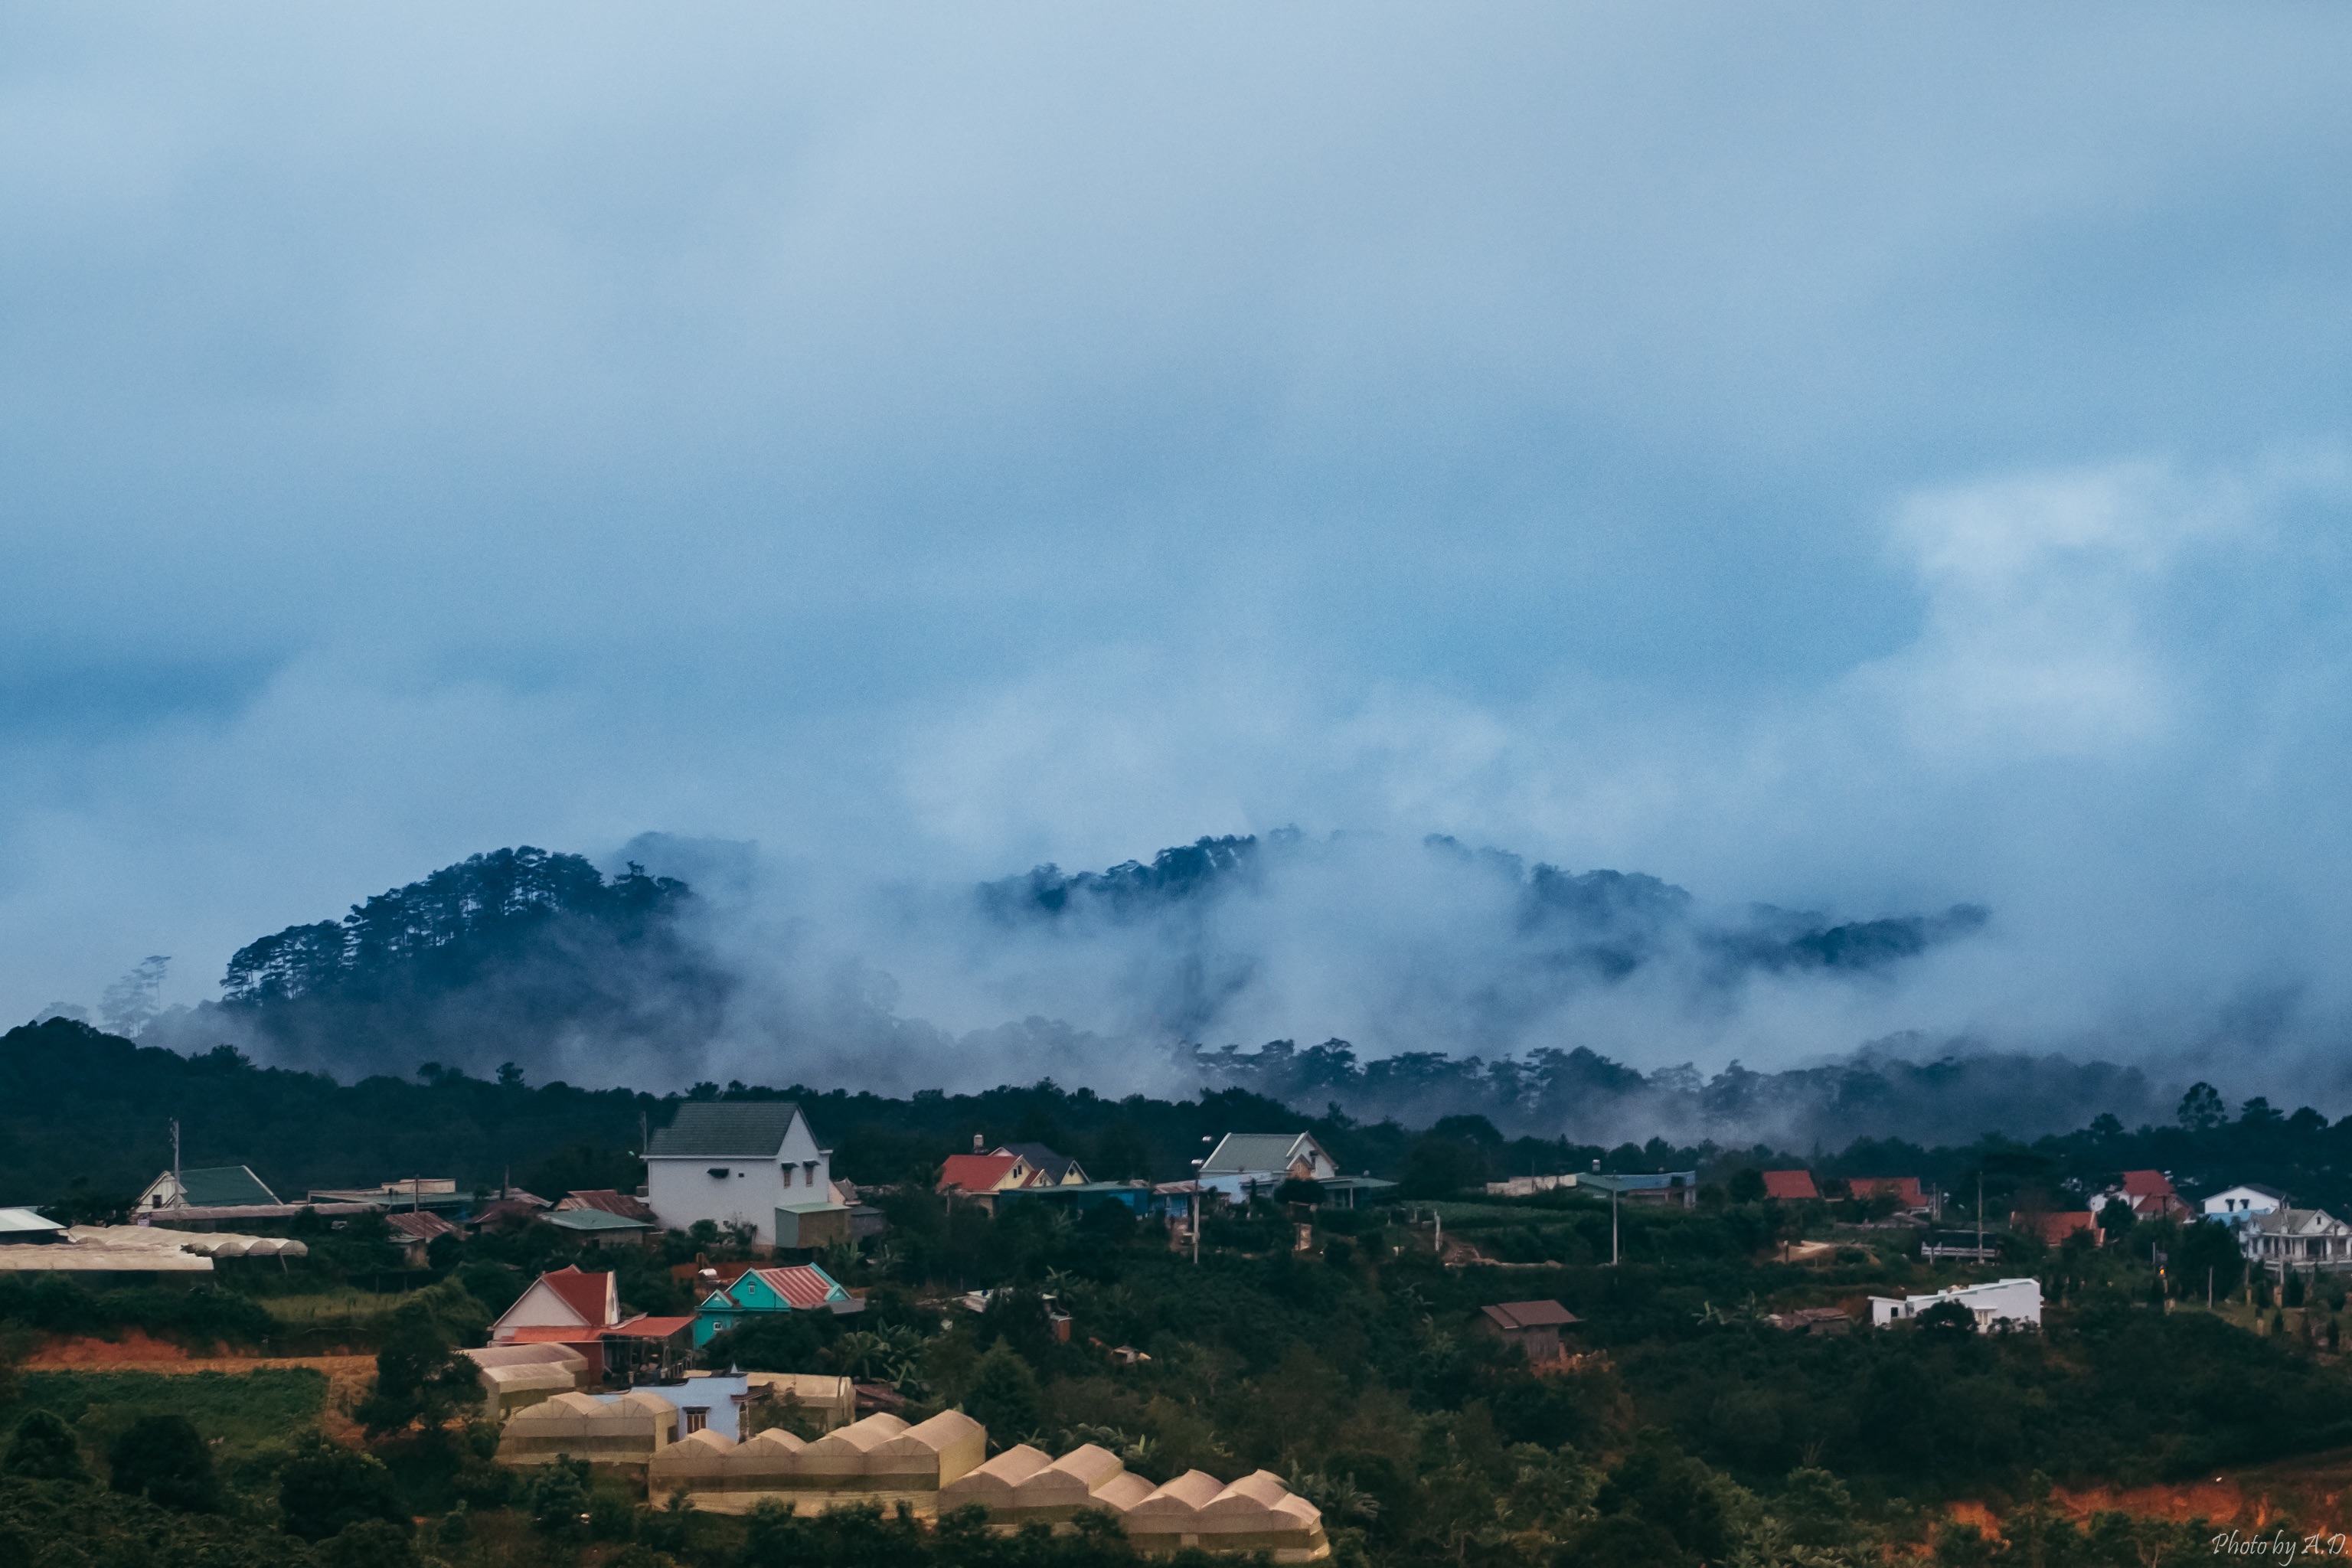
landscape, nature, horizon, mountain, cloud, sky, morning, hill, mountain range, plateau, rural area, landform, meteorological phenomenon, geographical feature, atmospheric phenomenon, atmosphere of earth, mountainous landforms